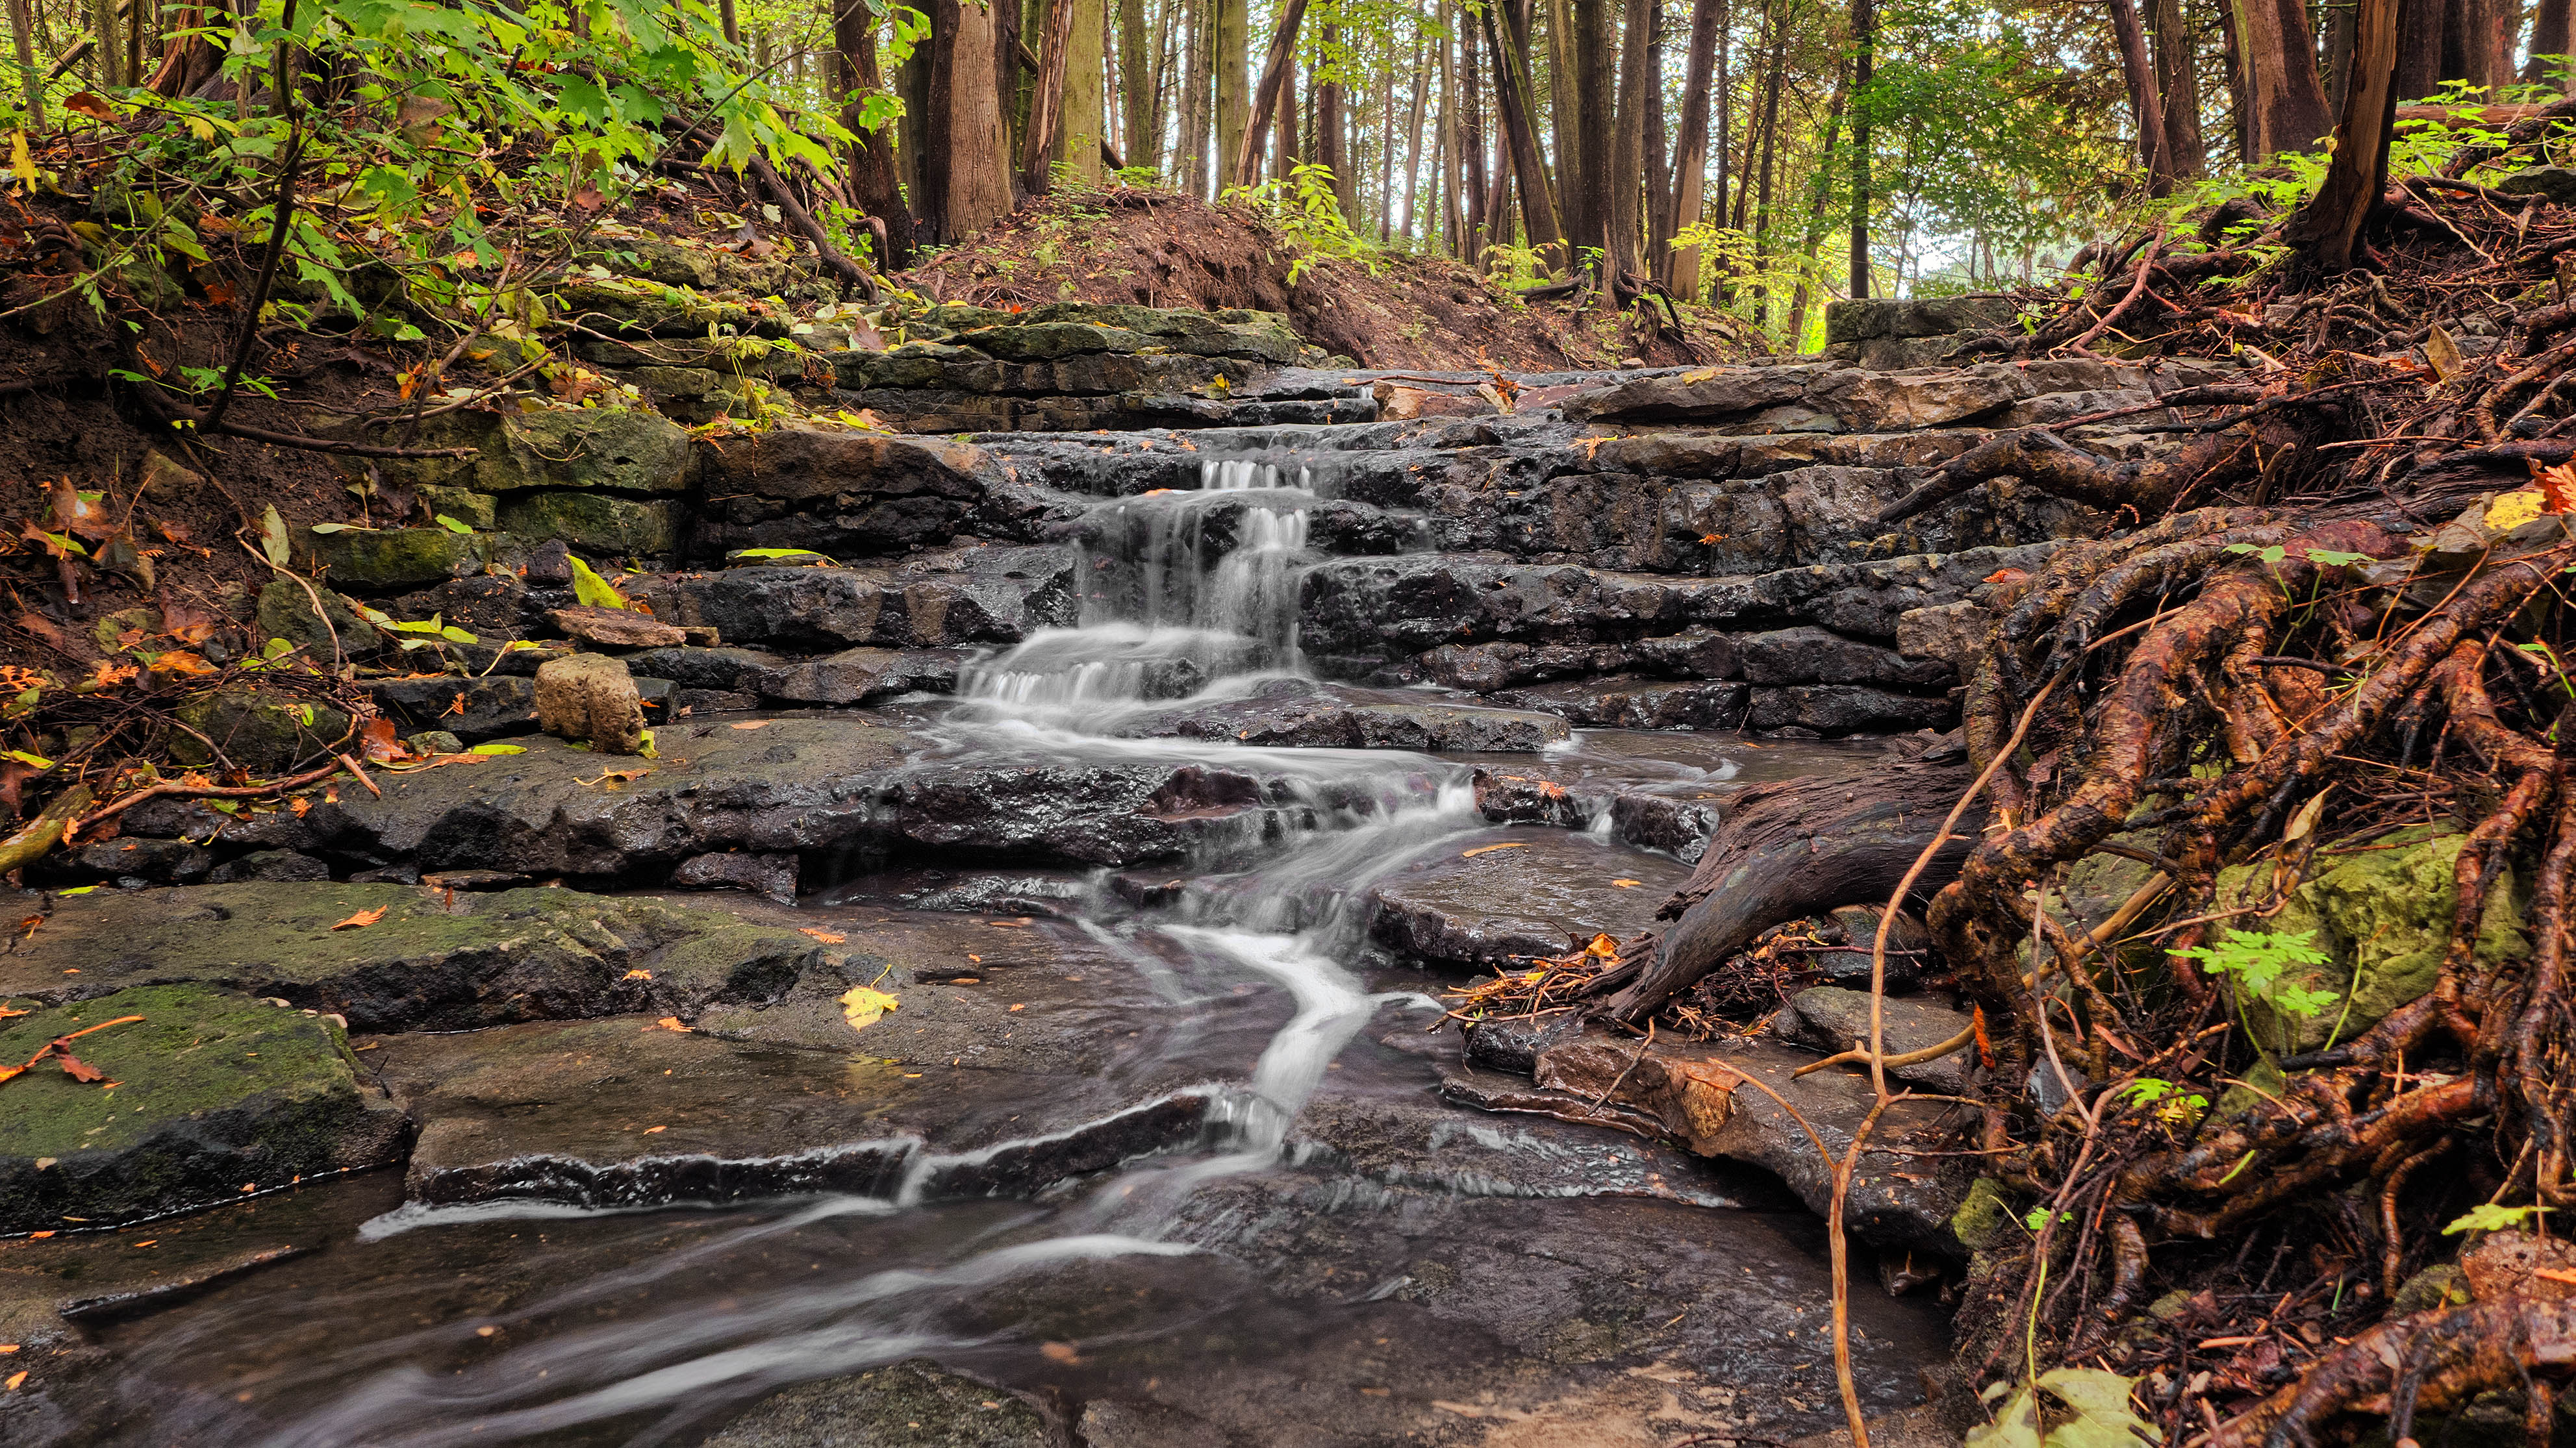
landscape, tree, water, nature, forest, waterfall, creek, wilderness, trail, leaf, river, stream, jungle, autumn, rapid, season, world, body of water, 2013, rainforest, wide, ontario, lumix, panasonic, dmc, lx7, panasoniclumixdmclx7, photowalk, kelby, scott, fergus, woodland, habitat, water feature, watercourse, natural environment, geographical feature